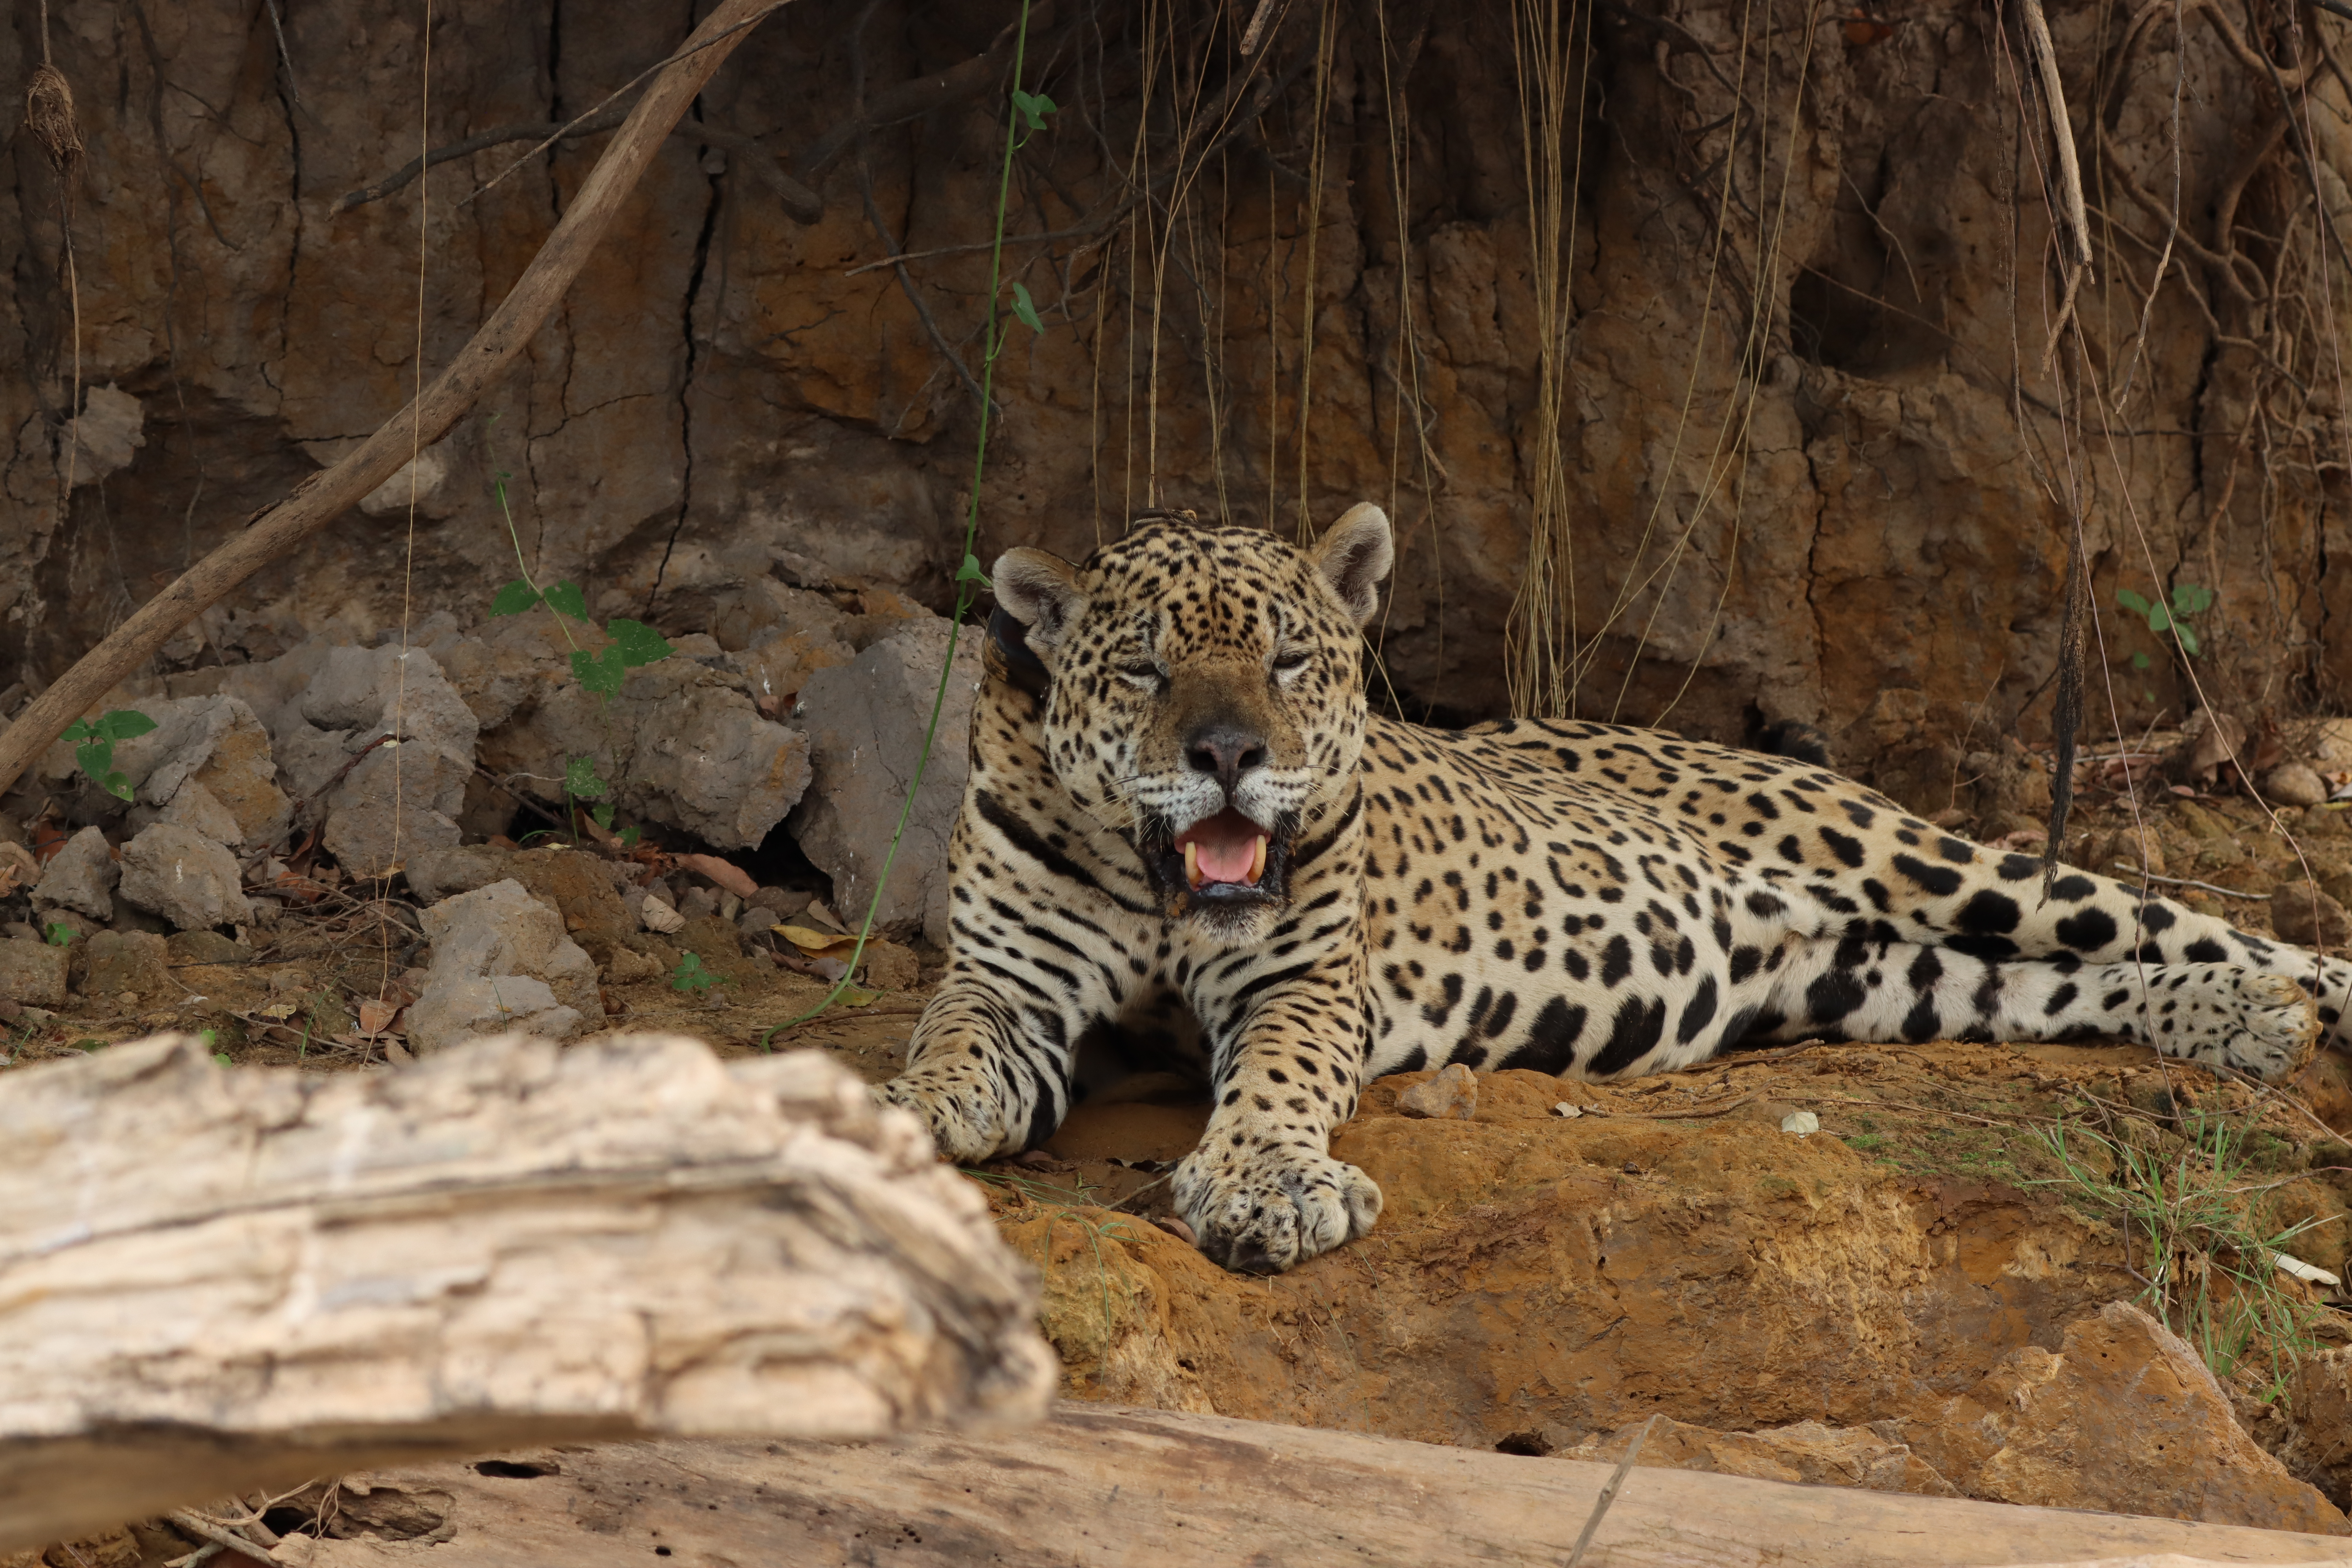
Jaguar: Ousado